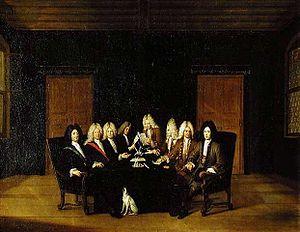
Le traité de Baden est le traité qui mit fin aux hostilités entre le royaume de France et le Saint-Empire romain germanique qui étaient en guerre depuis la guerre de Succession d'Espagne. Il fut signé le 7 septembre 1714 à Baden en Suisse et complétait les traités d'Utrecht et le traité de Rastatt par lequel l'empereur Charles VI acceptait le traité d'Utrecht au nom de la monarchie des Habsbourg. Les signataires du traité de Baden convinrent des termes formels de paix qui manquaient jusqu'alors, ce qui mit fin au dernier des nombreux conflits suscités par la guerre de succession d'Espagne.